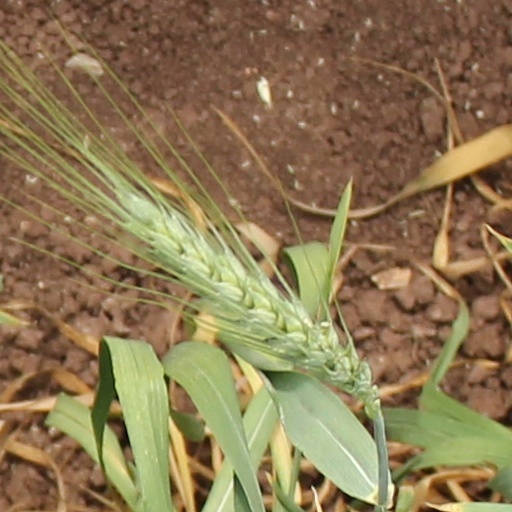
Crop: wheat